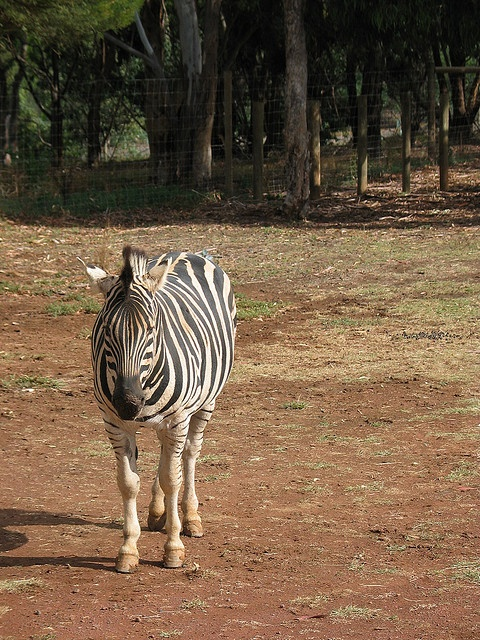
a zebra on a field of dead grass with trees in the background
A zebra stands calmly by itself during the daytime.
A picture of a zebra standing in a pasture.
A zebra stands in an open field lined by trees.
A zebra standing on a dirty field next to a forest.